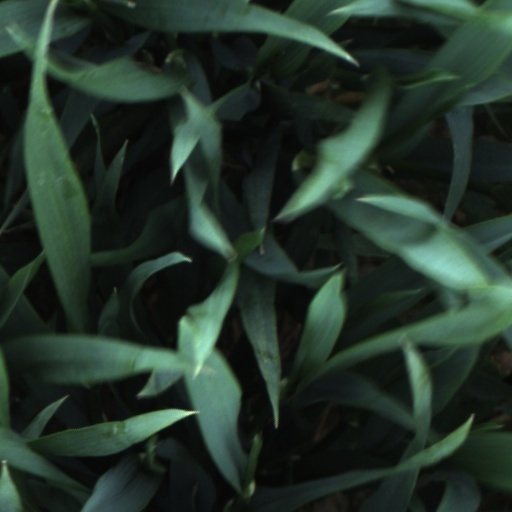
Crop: wheat